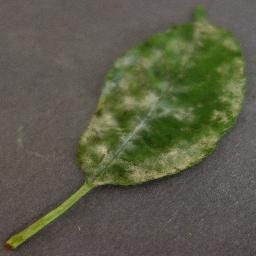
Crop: cherry
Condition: (including_sour)_powdery_mildew